Assyrian sculpture

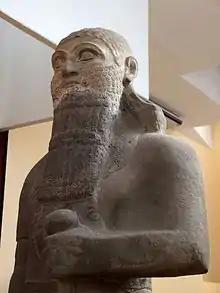
Detail of statue of Shalmaneser III in Istanbul

The king is often shown in narrative scenes, and also as a large standing figure in a few prominent places, generally attended by winged genies. A composition repeated twice in what is traditionally called the "throne-room" (though perhaps it was not) of Ashurbanipal's palace at Nimrud shows a "Sacred Tree" or "Tree of Life" flanked by two figures of the king, with winged genies using the bucket and cone behind him. Above the tree one of the major gods, perhaps Ashur the chief god, leans out of a winged disc, relatively small in scale. Such scenes are shown elsewhere on the robe of the king, no doubt reflecting embroidery on the real costumes, and the major gods are normally shown in discs or purely as symbols hovering in the air. Elsewhere the tree is often attended to by genies.